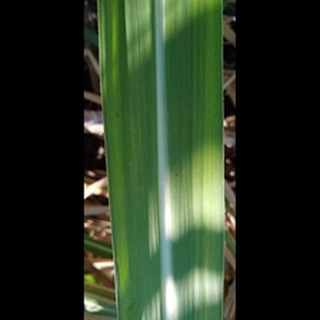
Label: healthy_sugarcane